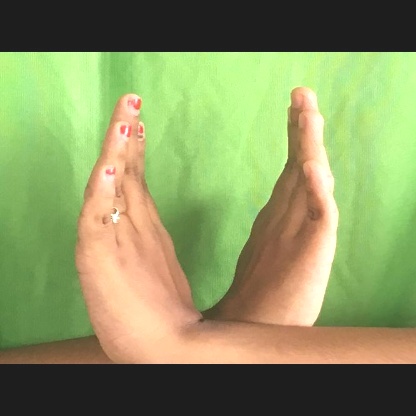
Mudra: Swastikam